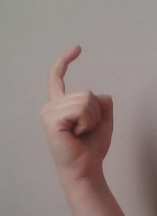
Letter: ra